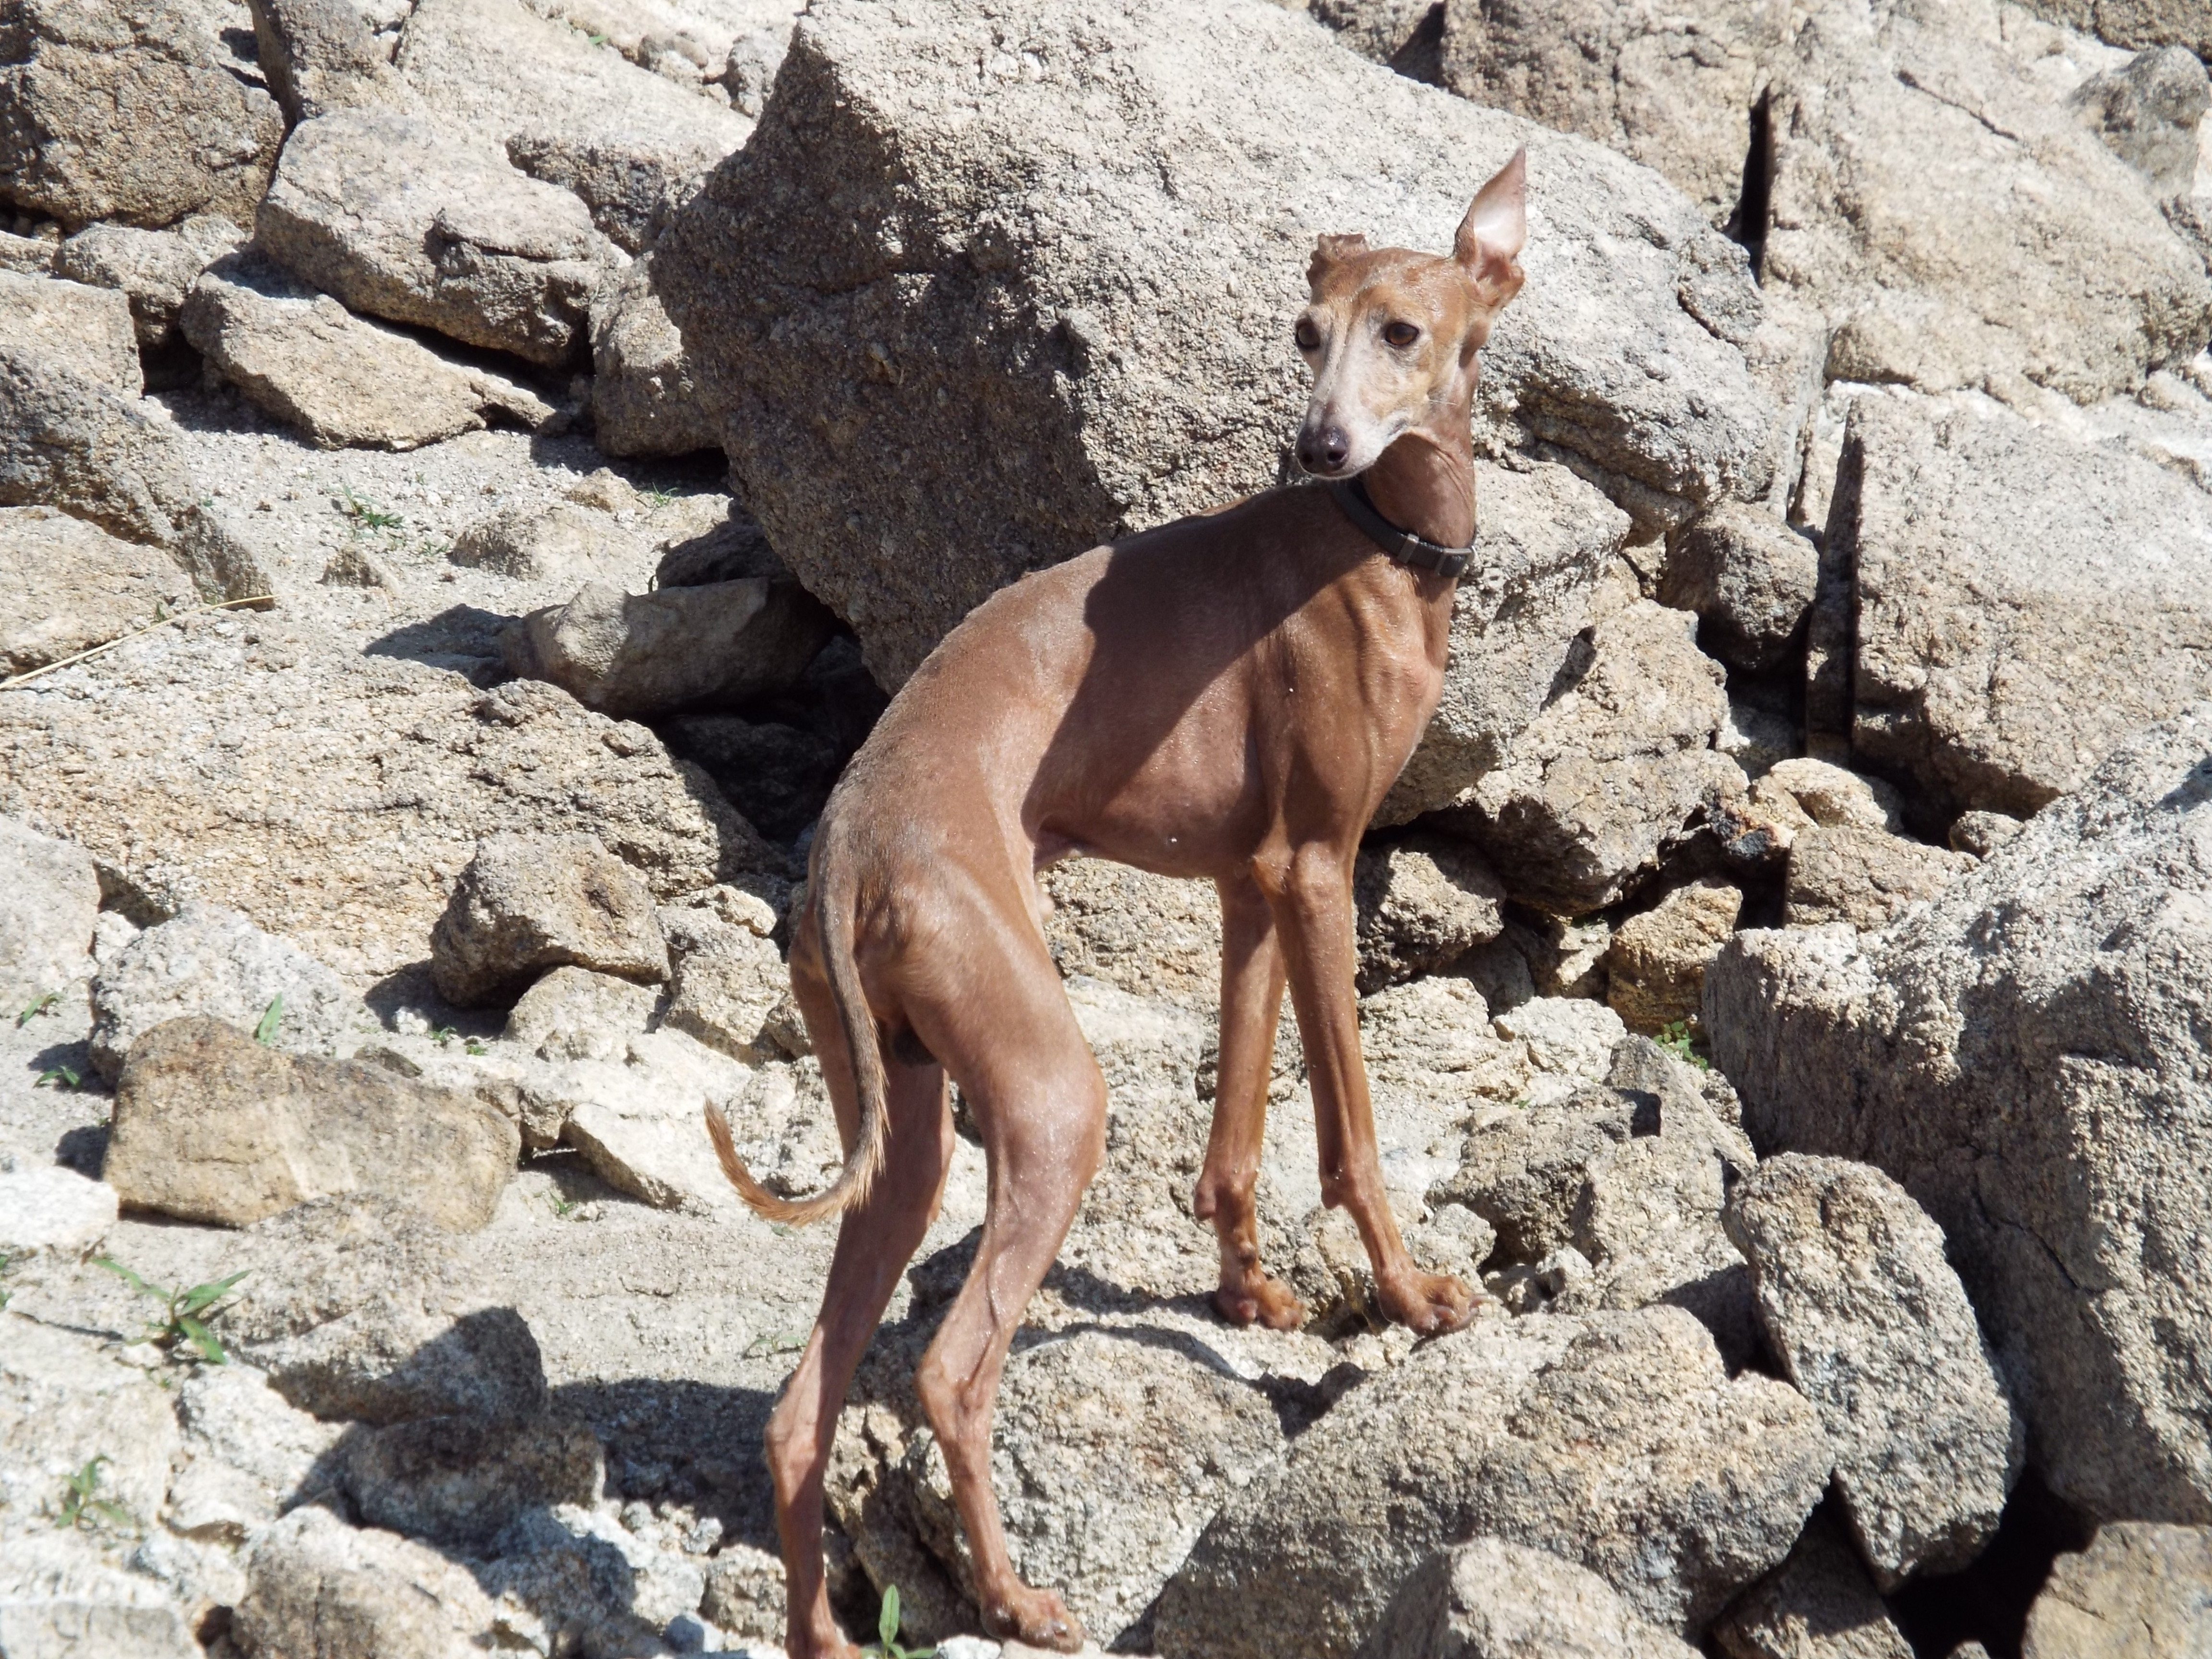
puppy, dog, pet, mammal, vertebrate, spanish greyhound, canine race, dog like mammal, animal sports, italian greyhound